Richard Cabell

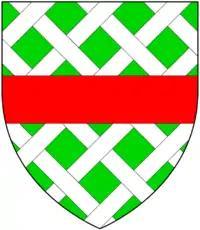
Arms of Cabell: "Vert fretty argent, over all a fess gules"

Richard Cabell (died 5 July 1677), of Brook Hall, in the parish of Buckfastleigh on the south-eastern edge of Dartmoor, in Devon, is believed to be the inspiration for the wicked Hugo Baskerville, "the first of his family to be hounded to death when he hunted an innocent maiden over the moor by night", one of the central characters in Conan Doyle's novel "The Hound of the Baskervilles" (1901-2), the tale of a hellish hound and a cursed country squire. When asked in 1907 about his inspiration for this story, Conan Doyle wrote in reply: "My story was really based on nothing save a remark of my friend Fletcher Robinson's that there was a legend about a dog on the moor connected with some old family". Cabell's tomb survives in the village of Buckfastleigh.